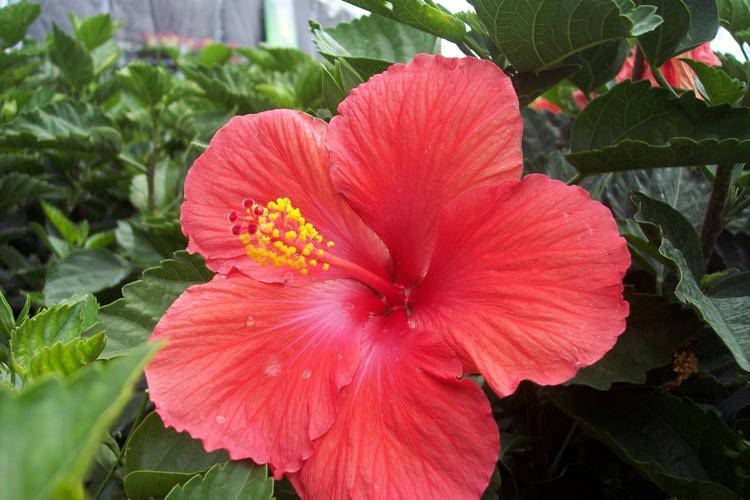
Label: hibiscus